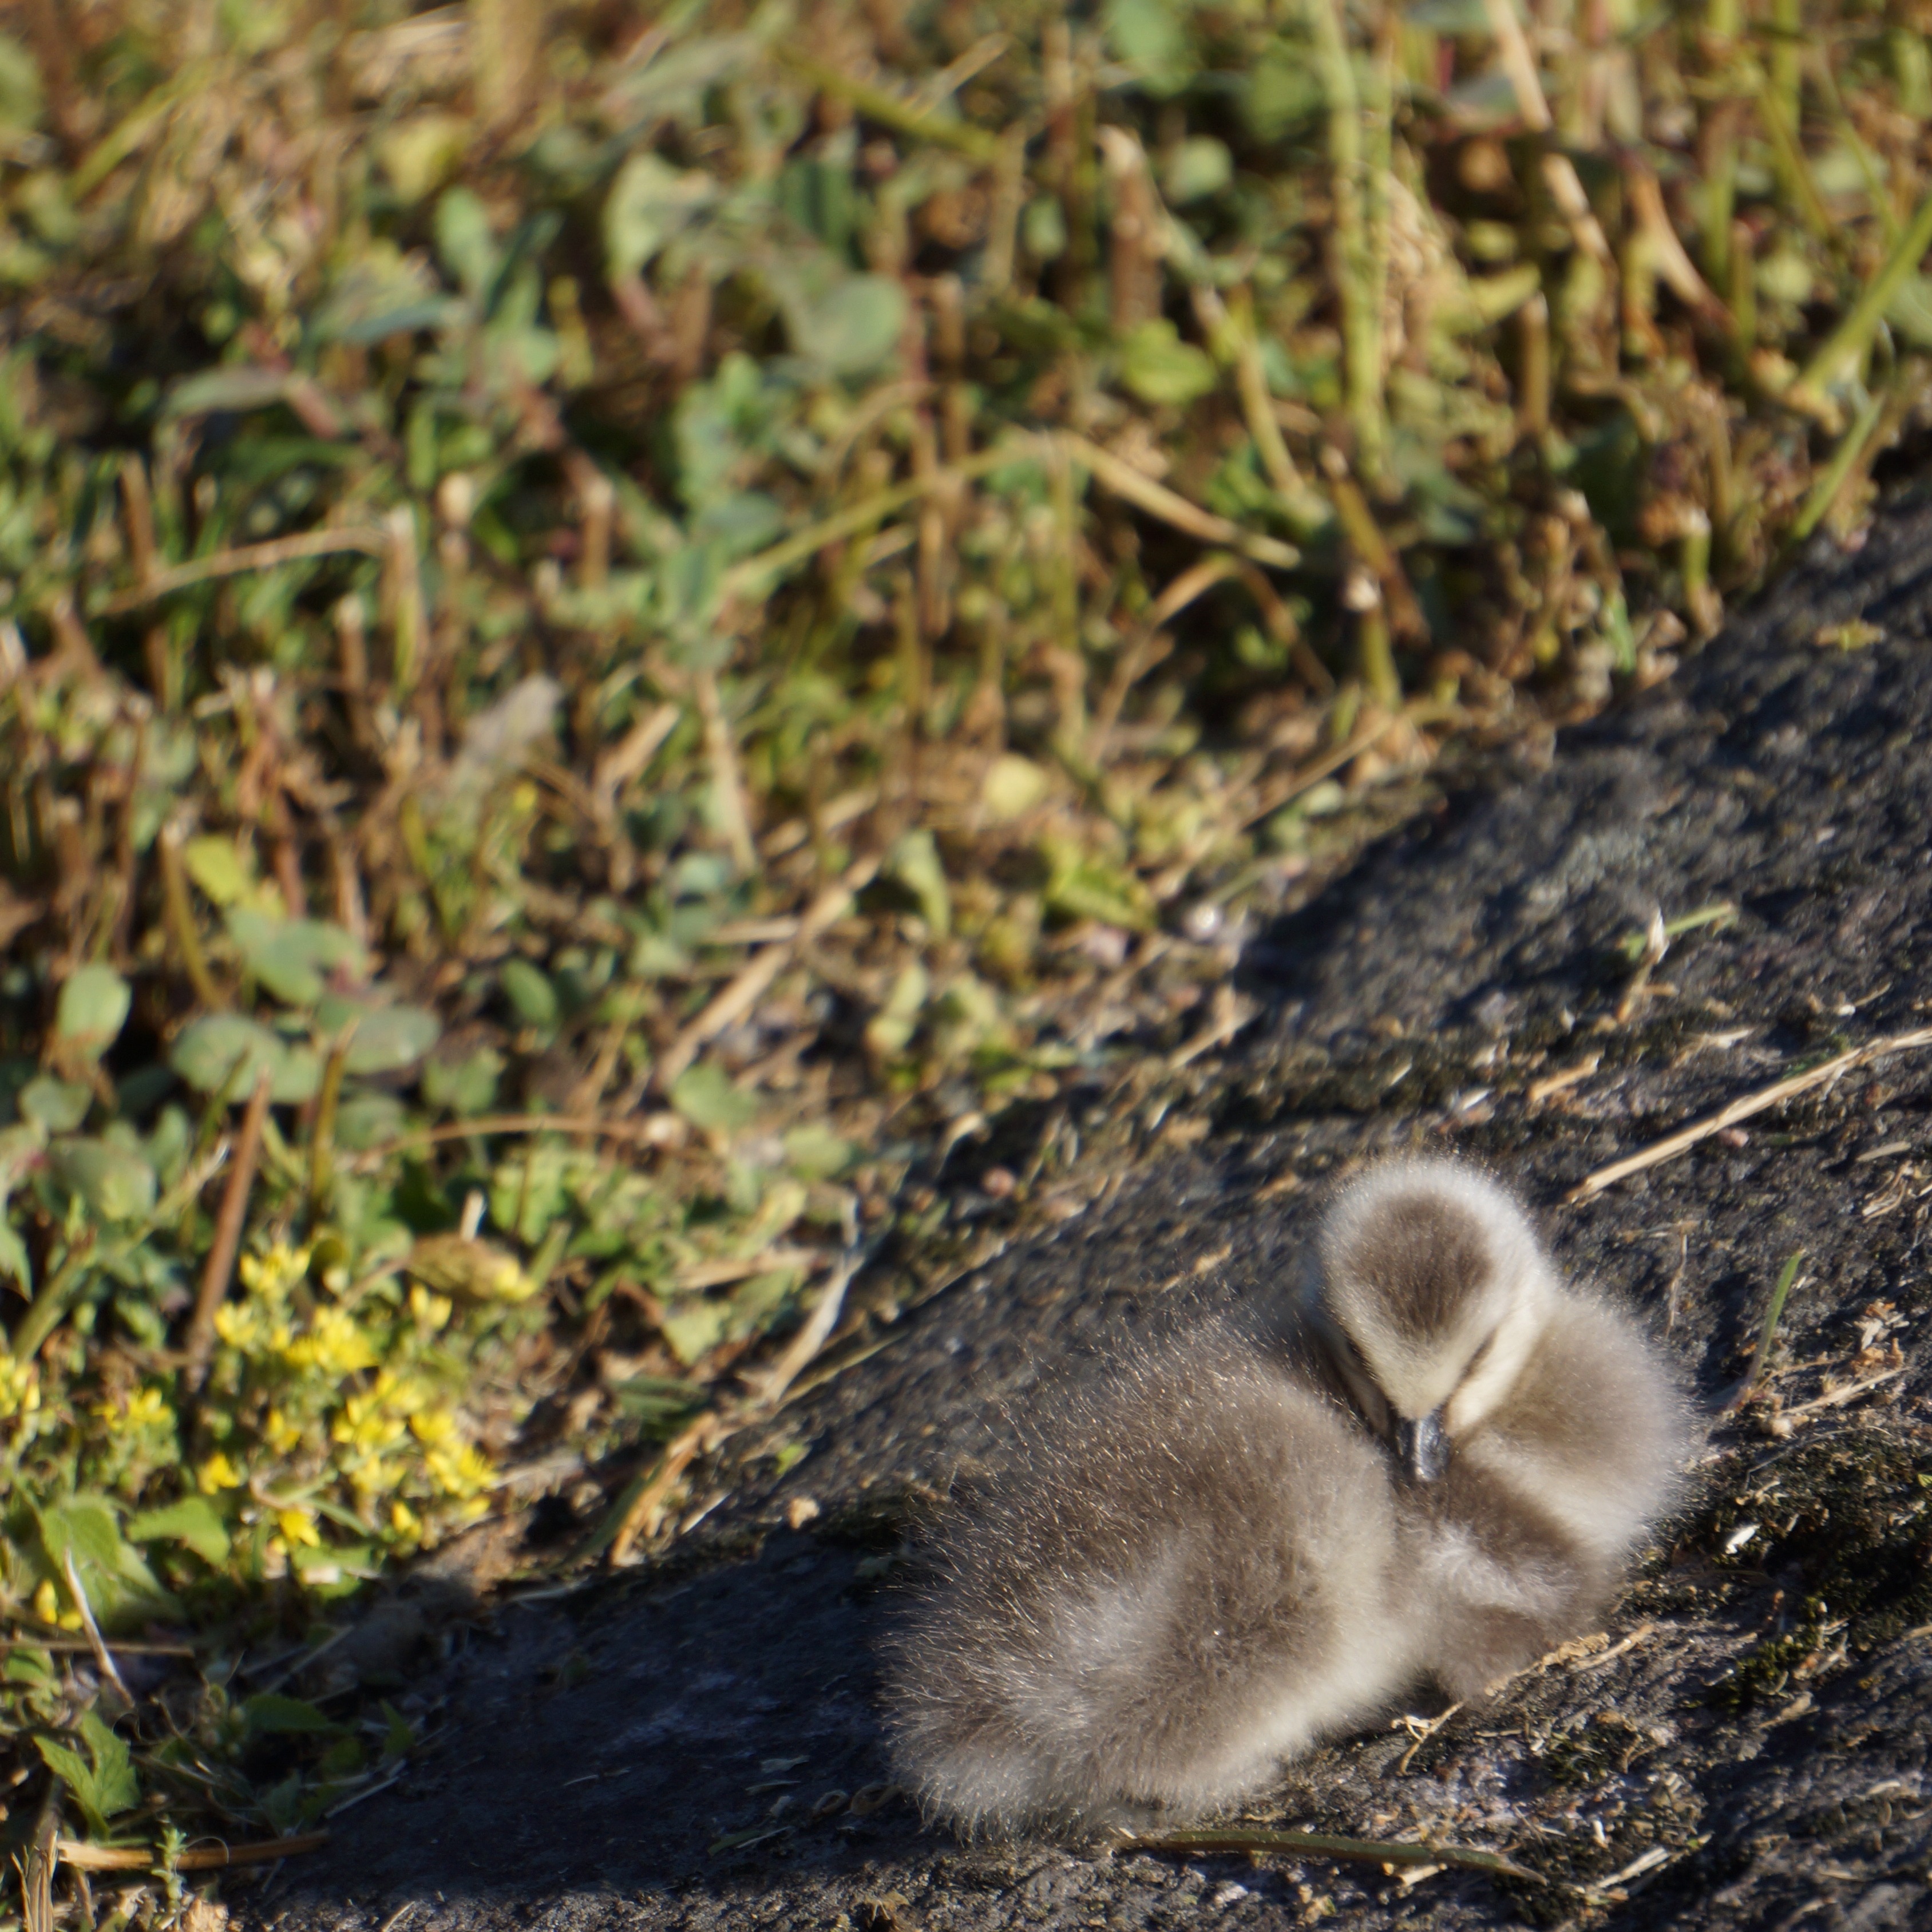
nature, grass, bird, wildlife, mammal, fauna, duck, vertebrate, chick, water bird, gosling, sleeps, nestling, barnacle goose